Vela Molecular Ridge

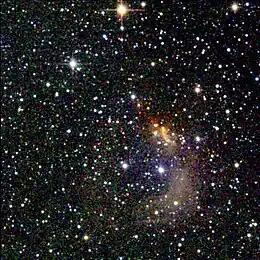
NGC 2626, one of the brightest nebulae of the complex.

The Milky Way in the direction of the Vela Molecular Ridge presents an overlap of objects and structures, all roughly aligned with the galactic plane; situations of this kind may tend to hinder the observation of large nebulae regions, due to the disturbance by the strong background radiation. The dominant object in this direction is the large Gum Nebula, which extends for about 30° occupying the southern part of the Puppis constellation; this is a big bubble in expansion probably generated by the explosion of one or more supernova, one of which may have been originally a physical companion of the star Naos (also called Zeta Puppis). The distance from the Sun to this cloud is about 450 parsecs. Superimposed on this and the clouds of the Vela Molecular Ridge it can be observed the faint strands of the famous Vela Supernova Remnant (also referred to as Gum 16), a supernova remnant located about 300 parsecs from the Sun and placed in the foreground with respect to the Gum Nebula itself.